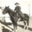
Label: horse